Kim Hieora

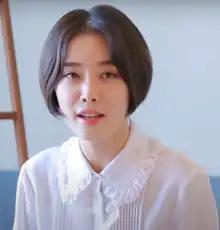
Kim in 2019

Kim Hieora (born March 18, 1989), is a South Korean actress. She gained recognition for her role as Lee Sa-ra in "The Glory" (2022–2023).